Rondador

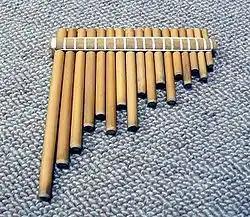
Rondador

The rondador is a set of chorded cane panpipes that produces two tones simultaneously. It consists of pieces of cane, placed side by side in order by size and closed at one end, and is played by blowing across the top of the instrument. The "rondador" is considered the national instrument of Ecuador. Further knowledge on the instrument is required, as the musical scale of which note each tube played projects is unknown.